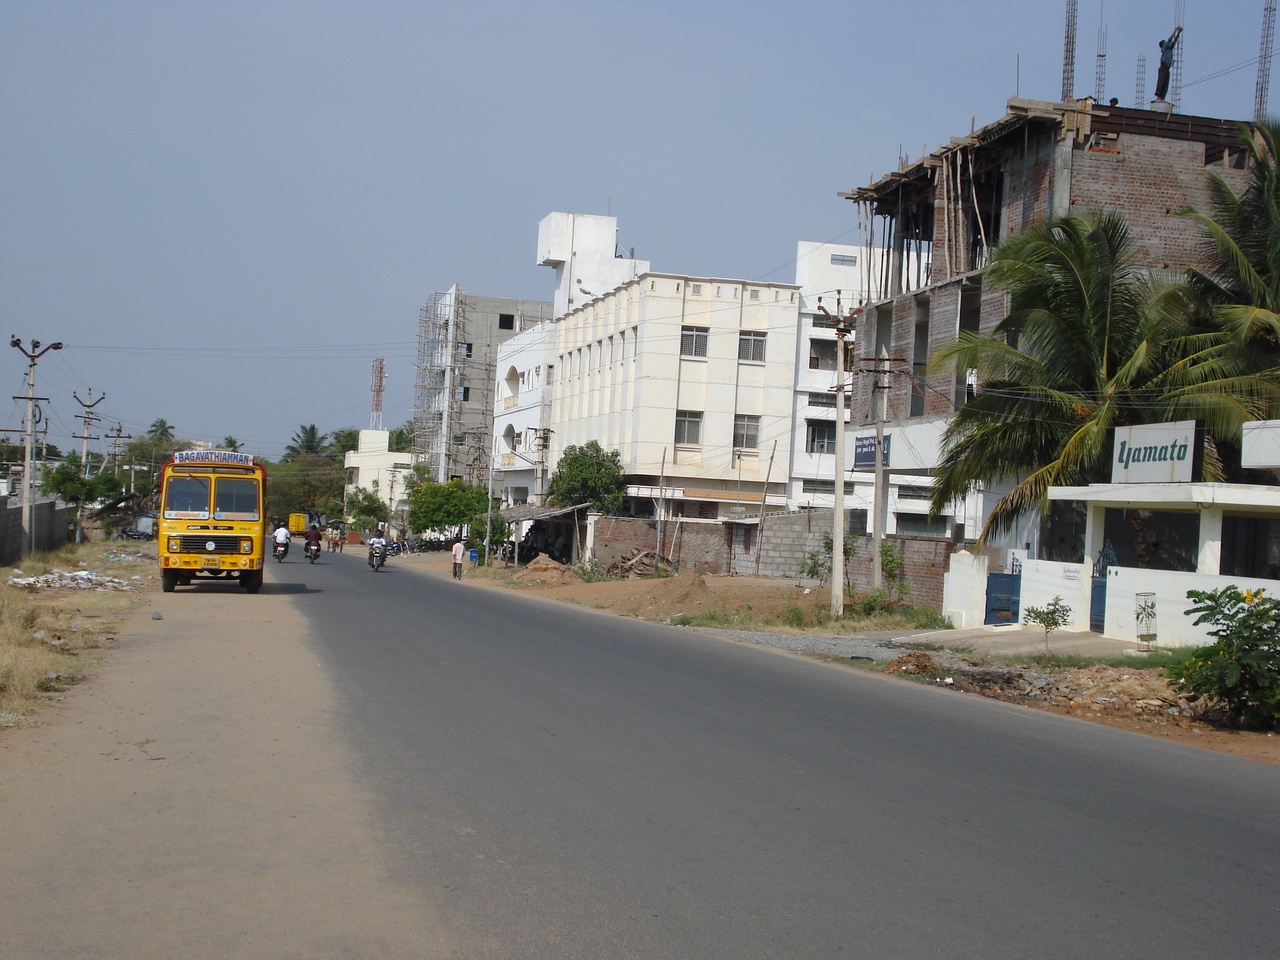
gandhi nagar 80 feet road